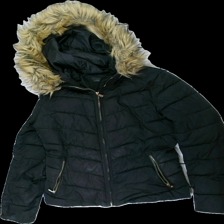
View: front
Type: Winter jacket
Category: Ladies
Brand: Only
Colors: Black
Material: 100% polyester
Cut: Regular
Size: S
Season: Winter
Stains: Major
Damage: fläckar
Damage location: bottom center
Damage 2 location: bottom left
Price range: <50
Recommended usage: Export
Description: svart jacka med päls runt luvan. fläckar fram.